Keren Landsman

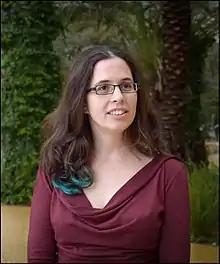
Landsman in 2015

Keren Landsman is an Israeli epidemiologist and science fiction novelist. She has won the Geffen Award four times.